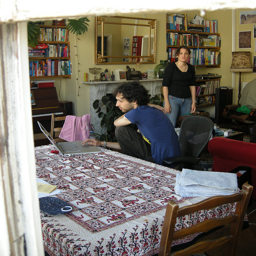
A young man sitting at a table using a laptop.
A man works on a laptop while woman watches him
A man sitting at a table with a laptop.
A couple in the living and dining area of an old house
thERE IS A MAN SITTING AT A TABLE USING A LAPTOP